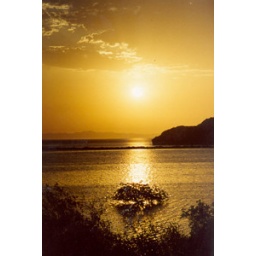
One of my favorite spots in La Paz .. with my lonely tree standing still ..